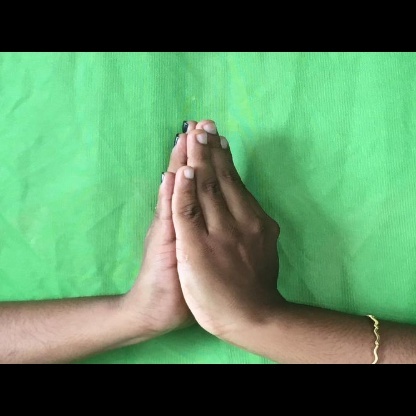
Mudra: Anjali